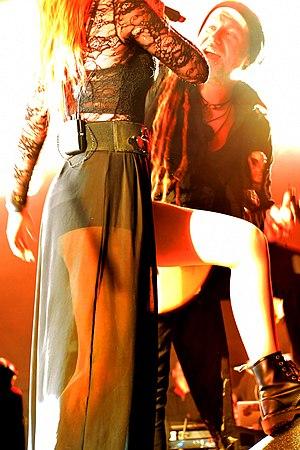
Chrigel Glanzmann au Motocultor 2019
Christian Oliver Ivan Glanzmann, plus connu sous le nom Chrigel Glanzmann, né le 26 mai 1975 à Bâle est un musicien et chanteur suisse connu comme étant le fondateur et le chanteur du groupe de folk metal Eluveitie.